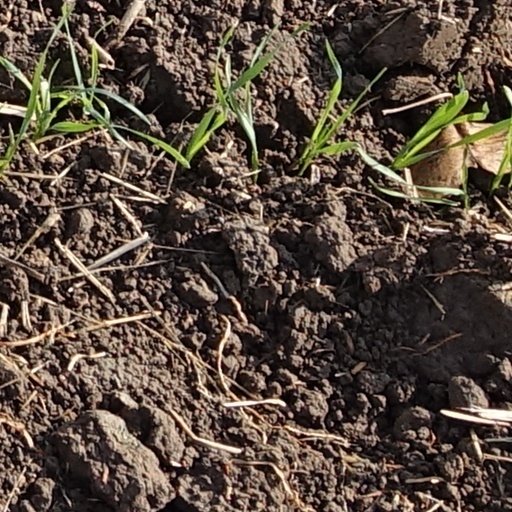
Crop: wheat